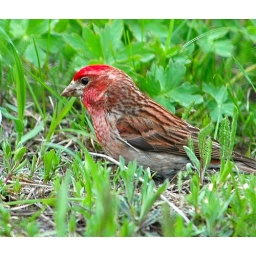
Red finch playing in the grass while three bears were roaming around not too far away.